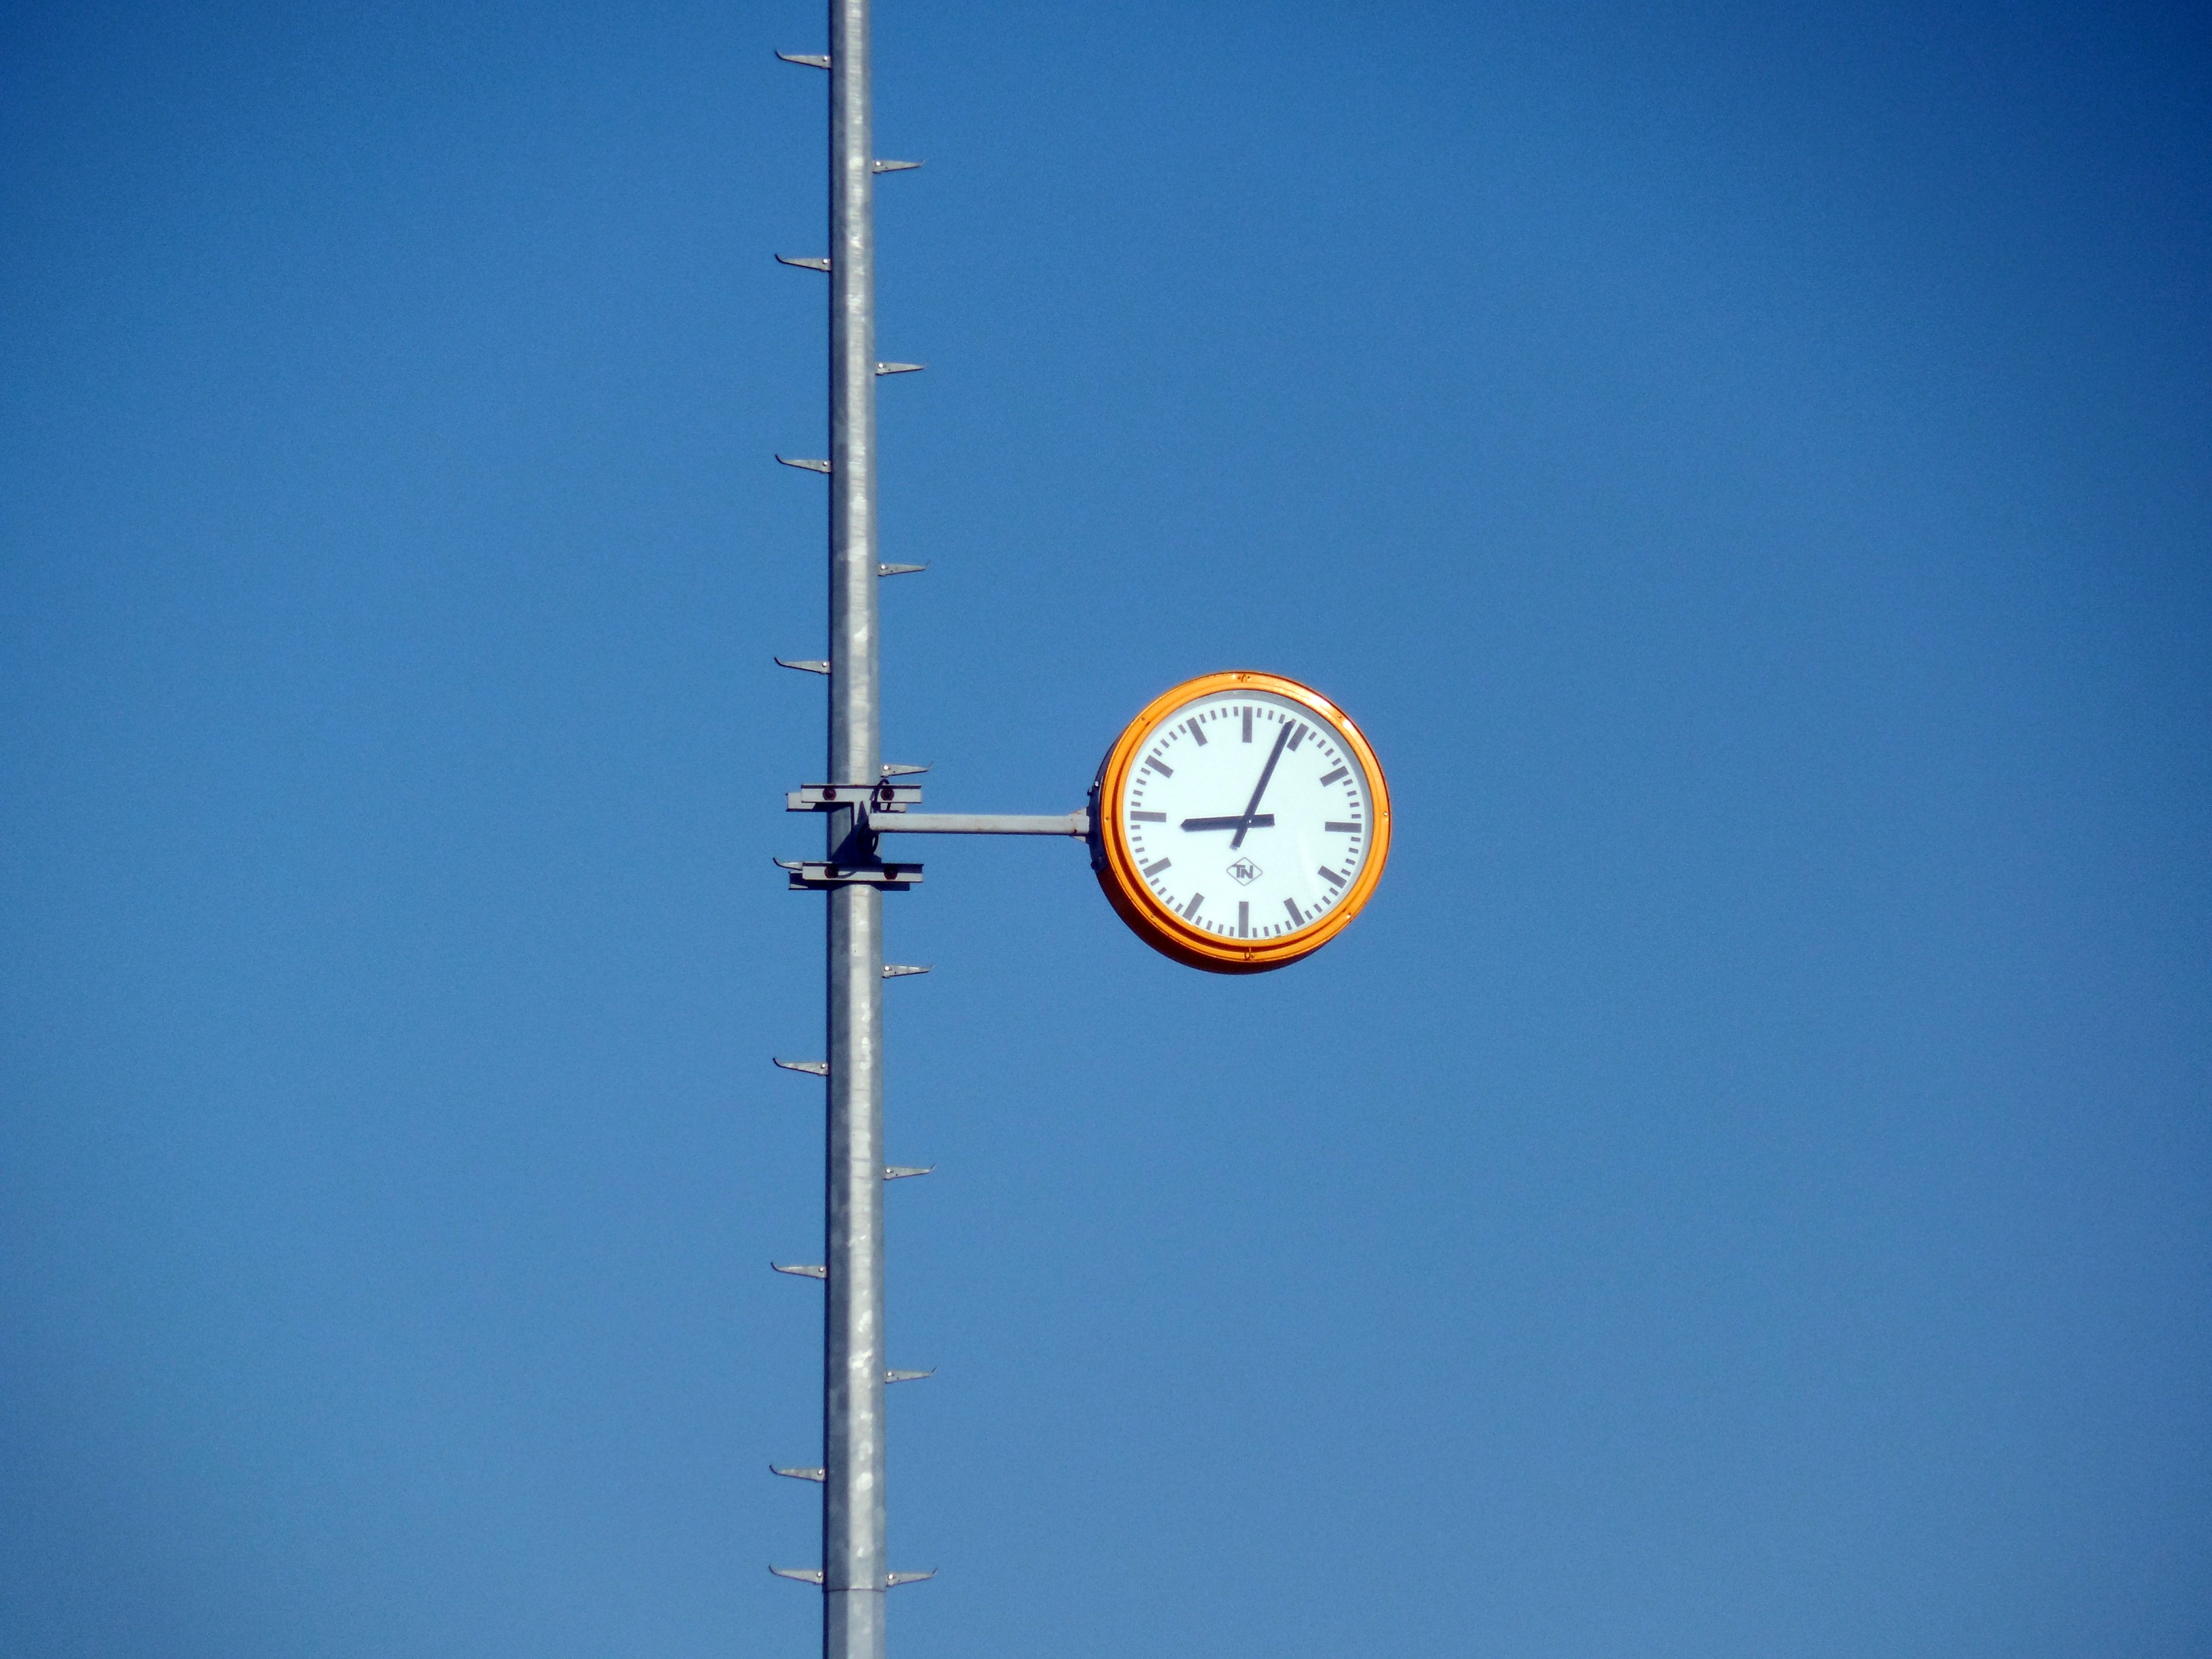
sky, clock, time, wind, line, mast, machine, blue, street light, electricity, lighting, energy, light fixture, time indicating, time of, atmosphere of earth